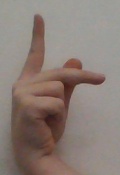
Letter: dha